Groundwater contamination by pharmaceuticals

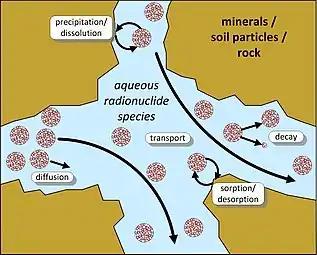
Examples of processes involved in the hydrogeochemical modelling of subsurface flow transport

Sorption identifies a heterogeneous reaction that is often driven by instantaneous thermochemical equilibrium. It describes the process for which a certain mass of solute dissolved in the aqueous phase adheres to a solid phase (such as the organic fraction of soil in the case of organic compounds), being therefore removed from the liquid phase. In hydrogeochemistry, this phenomenon has been proved to cause a delayed effect in solute mobility with respect to the case in which solely advection and dispersion occur in the aquifer. For pharmaceuticals, it can be typically interpreted using a linear adsorption model at equilibrium, which is fully applicable at low concentrations ranges. The latter model relies upon assessment of a linear partition coefficient, usually denoted as formula_20, that depends - for organic compounds - on both organic carbon-water partition coefficient formula_5 and organic carbon fraction formula_22 into soil. While the former term is an intrinsic chemical property of the molecule, the latter one instead depends on the soil moisture of the analyzed aquifer.